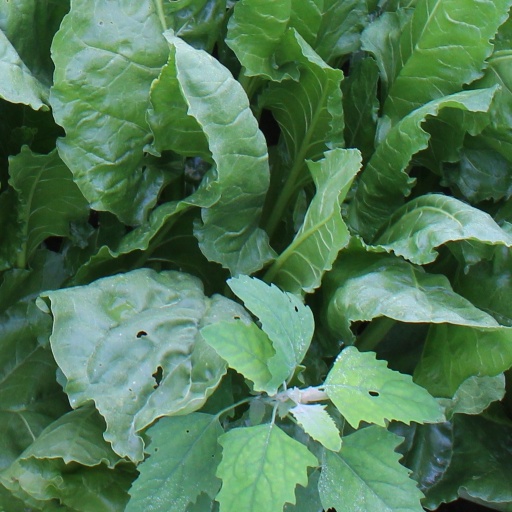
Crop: sugar beet